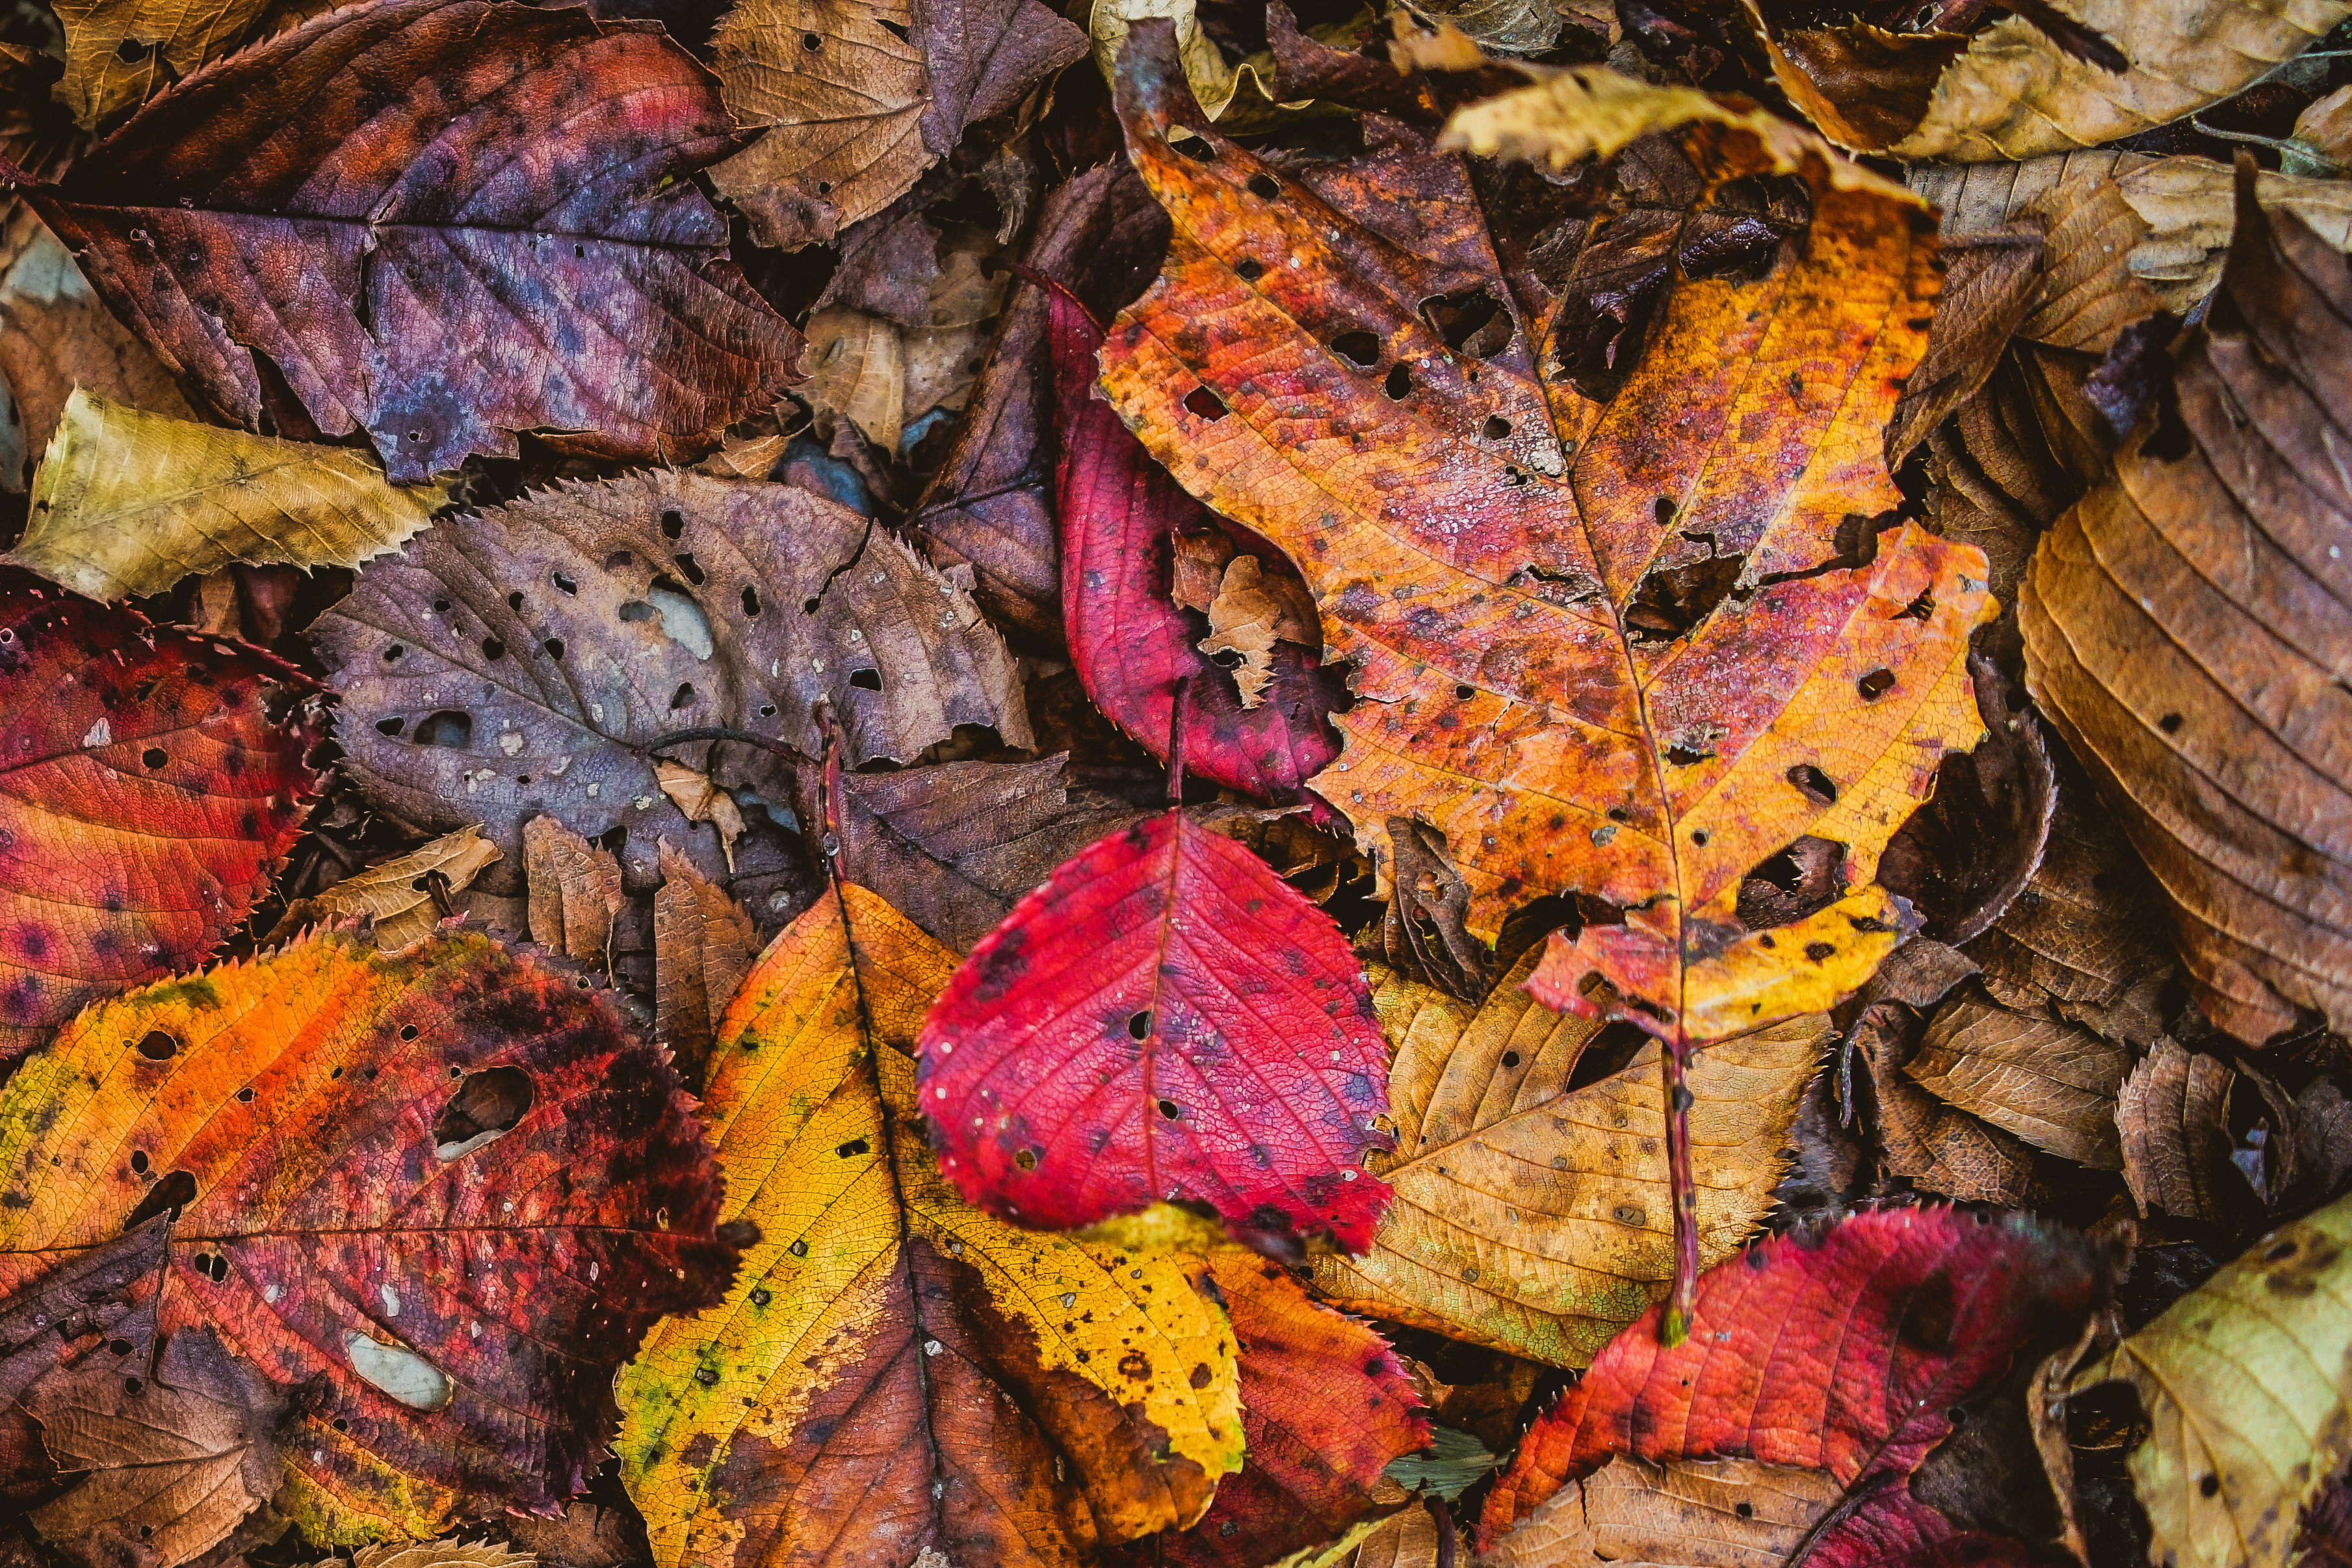
tree, leaf, flower, foliage, autumn, flora, season, leaves, ilce7m2, fe35mmf28za